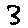
Label: 3